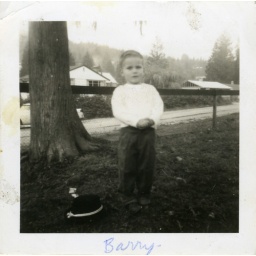
Note the hat on the ground next to him. That hat is in many other pictures from this era.